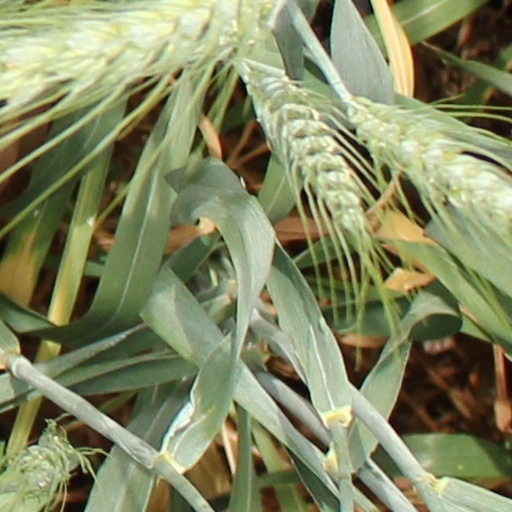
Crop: wheat